Franklin Peale

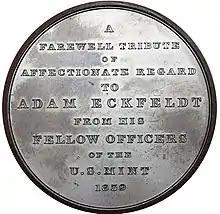
Reverse of Adam Eckfeldt retirement medal, attributed to Peale or to Moritz Fuerst

On taking office as Melter and Refiner, Peale implemented the changes he had recommended based on what he had seen in Europe. He also wanted additional mechanization in the mint's Coining Department, headed by Chief Coiner Adam Eckfeldt, whose son Jacob was the Philadelphia Mint's Assayer. Adam Eckfeldt had helped strike some of the first federal coins in 1792 and had been in his office since 1814. Eckfeldt was reluctant to adopt all Peale's recommendations, telling Peale's nephew, engineer George Sellers, "If Mr. Peale had full swing he would turn everything upside down ... he wants something better and no doubt he would have it if we were starting anew." As improvements crept in despite Eckfeldt's caution, the Chief Coiner saw their value and became more enthusiastic, noting the savings in working time afforded by the Contamin lathe, which had been imported from France after being seen by Peale there. To help deal with the increased output from the Philadelphia Mint, Peale invented a piling-box, allowing planchets or coins to be quickly stacked, and a counting board, speeding the work of the clerks. The counting board remained in use until the mints installed mechanical counters in 1934.